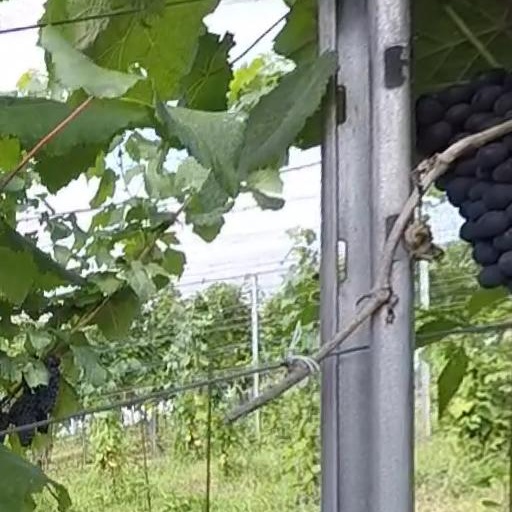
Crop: grape